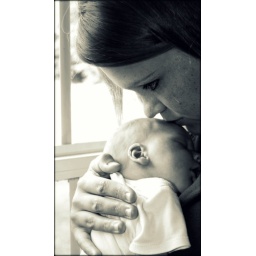
mom standing by window in kitchen,loving her baby